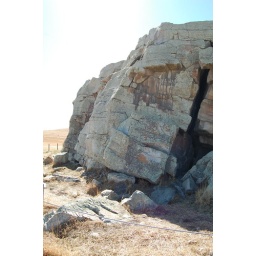
big rock in big field